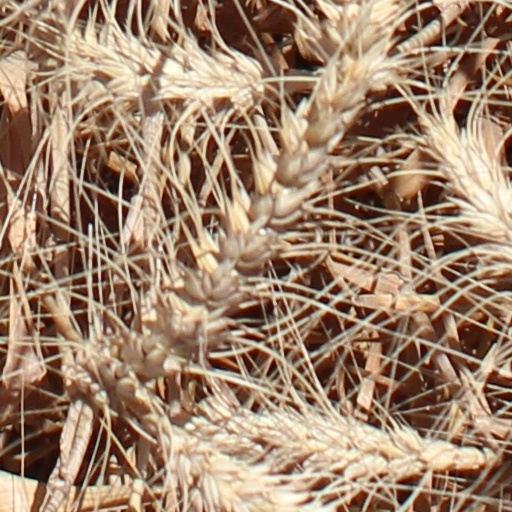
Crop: wheat